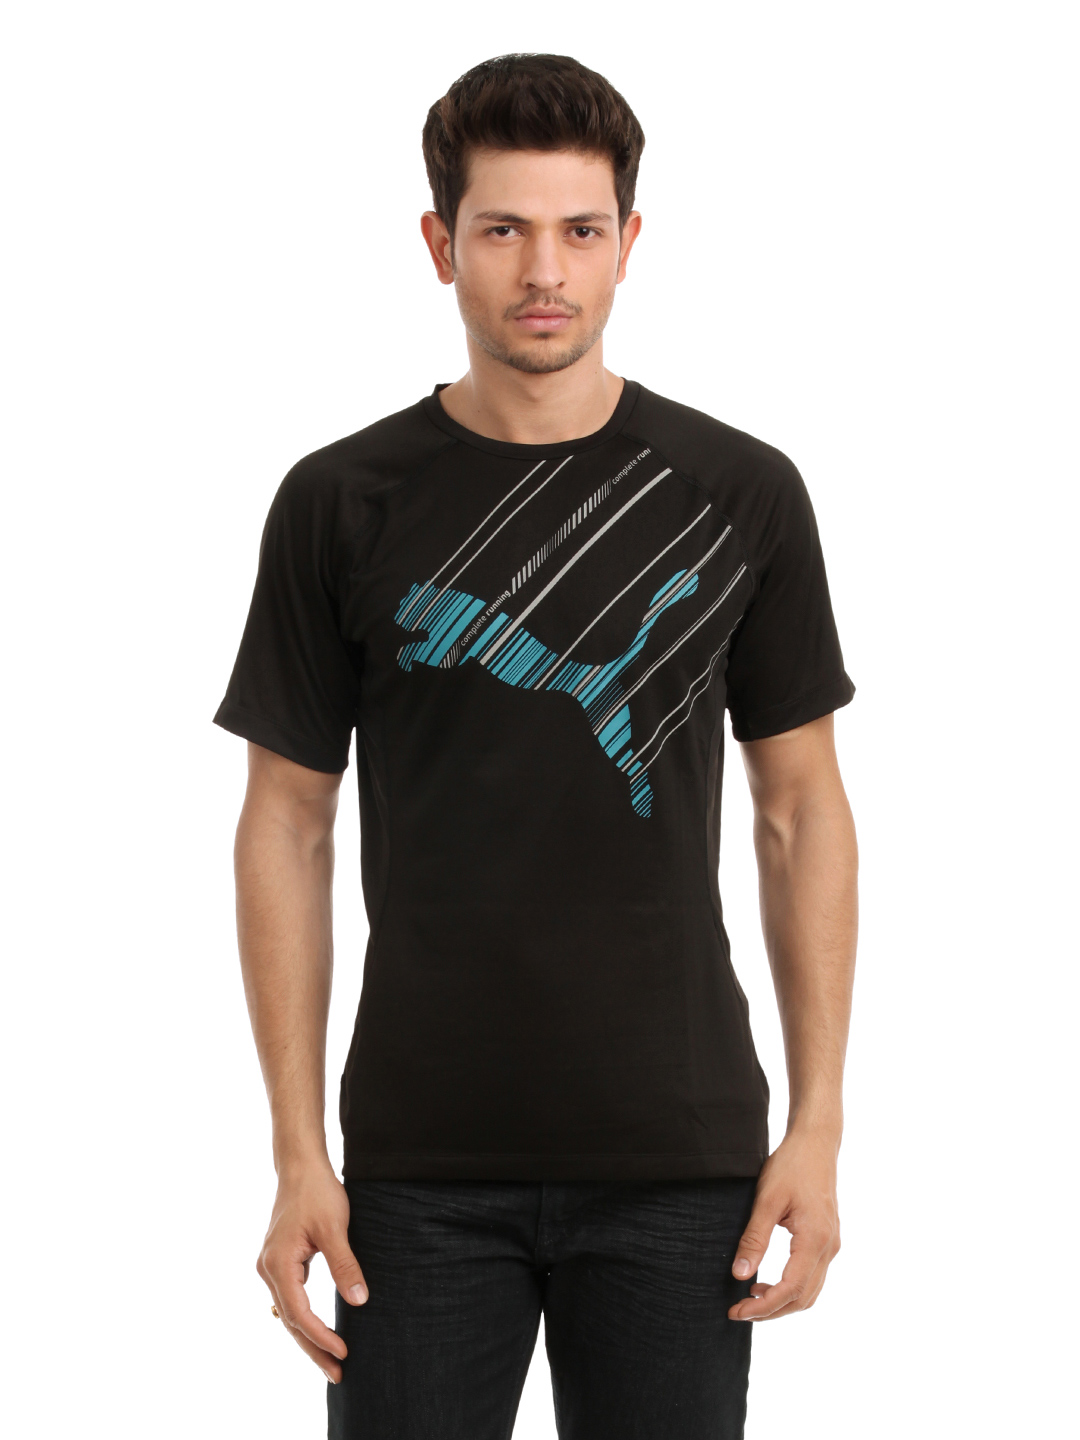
Puma Men Black Logo T-shirt
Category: Apparel / Topwear / Tshirts
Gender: Men
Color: Black
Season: Summer 2012
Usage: Casual